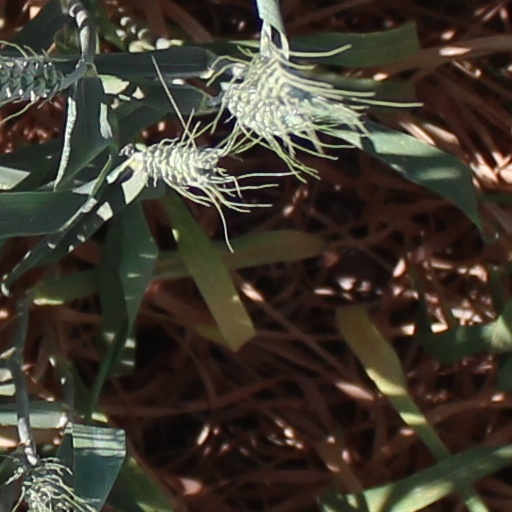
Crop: wheat